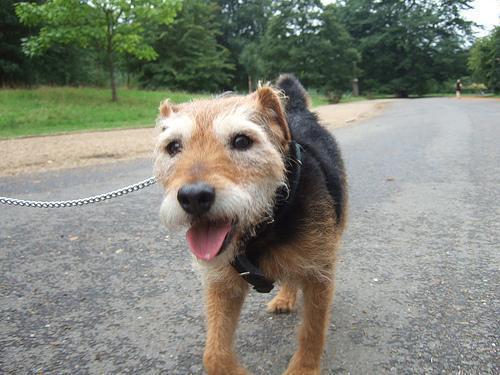
Lakeland_terrier